Heating element

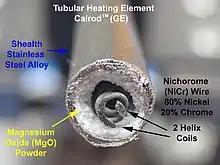
Tubular oven heating element

Tubular or sheathed elements (also referred to by their brand name, Calrods) normally comprise a fine coil of resistance wire surrounded by an electrical insulator and a metallic tube-shaped sheath or casing. Insulation is typically a magnesium oxide powder and the sheath is normally constructed of a copper or steel alloy. To keep moisture out of the hygroscopic insulator, the ends are equipped with beads of insulating material such as ceramic or silicone rubber, or a combination of both. The tube is drawn through a die to compress the powder and maximize heat transmission. These can be a straight rod (as in toaster ovens) or bent to a shape to span an area to be heated (such as in electric stoves, ovens, and coffee makers).